Romulea columnae

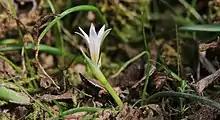
"Romulea columnae" scape not stem

It has one or two basal leaves, and several (up to 3) cauline (stem) leaves, They are narrow, wiry and curled, and they can grow up to long. Plants from the Romulea genus are related to members of the crocus genus and look very similar but have several differences, including that Romulea plants do not have a white grove in the centre of their leaves.